Helena Štěrbová

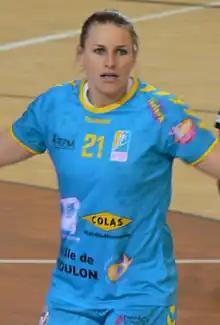
Helena Štěrbová in 2014

Helena Štěrbová (born 5 April 1988) is a Czech handball player for Handball des Collines and the Czech national team.